Nanha (painter)

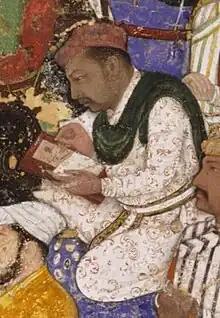
Self-portrait (detail; see below)

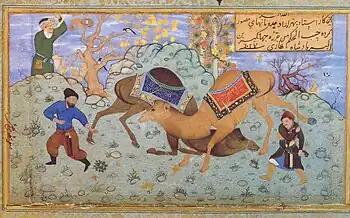
Camel fight, a copy by Nanha of a work by Bihzad. "Muraqqa-e Gulshan" (Gulistan Palace Library, Tehran).

Nanha (Persian: نانها, "Nānhā"), also called Nanah or Nana, was an Indian painter and illuminator of the Mughal era, active during the reigns of emperors Akbar the Great, Jahangir and Shah Jahan.